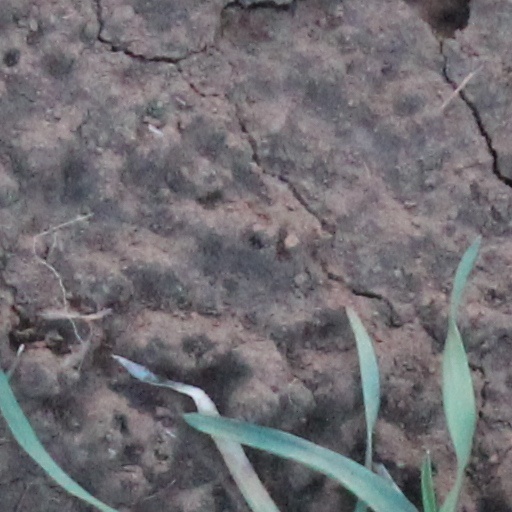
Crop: wheat